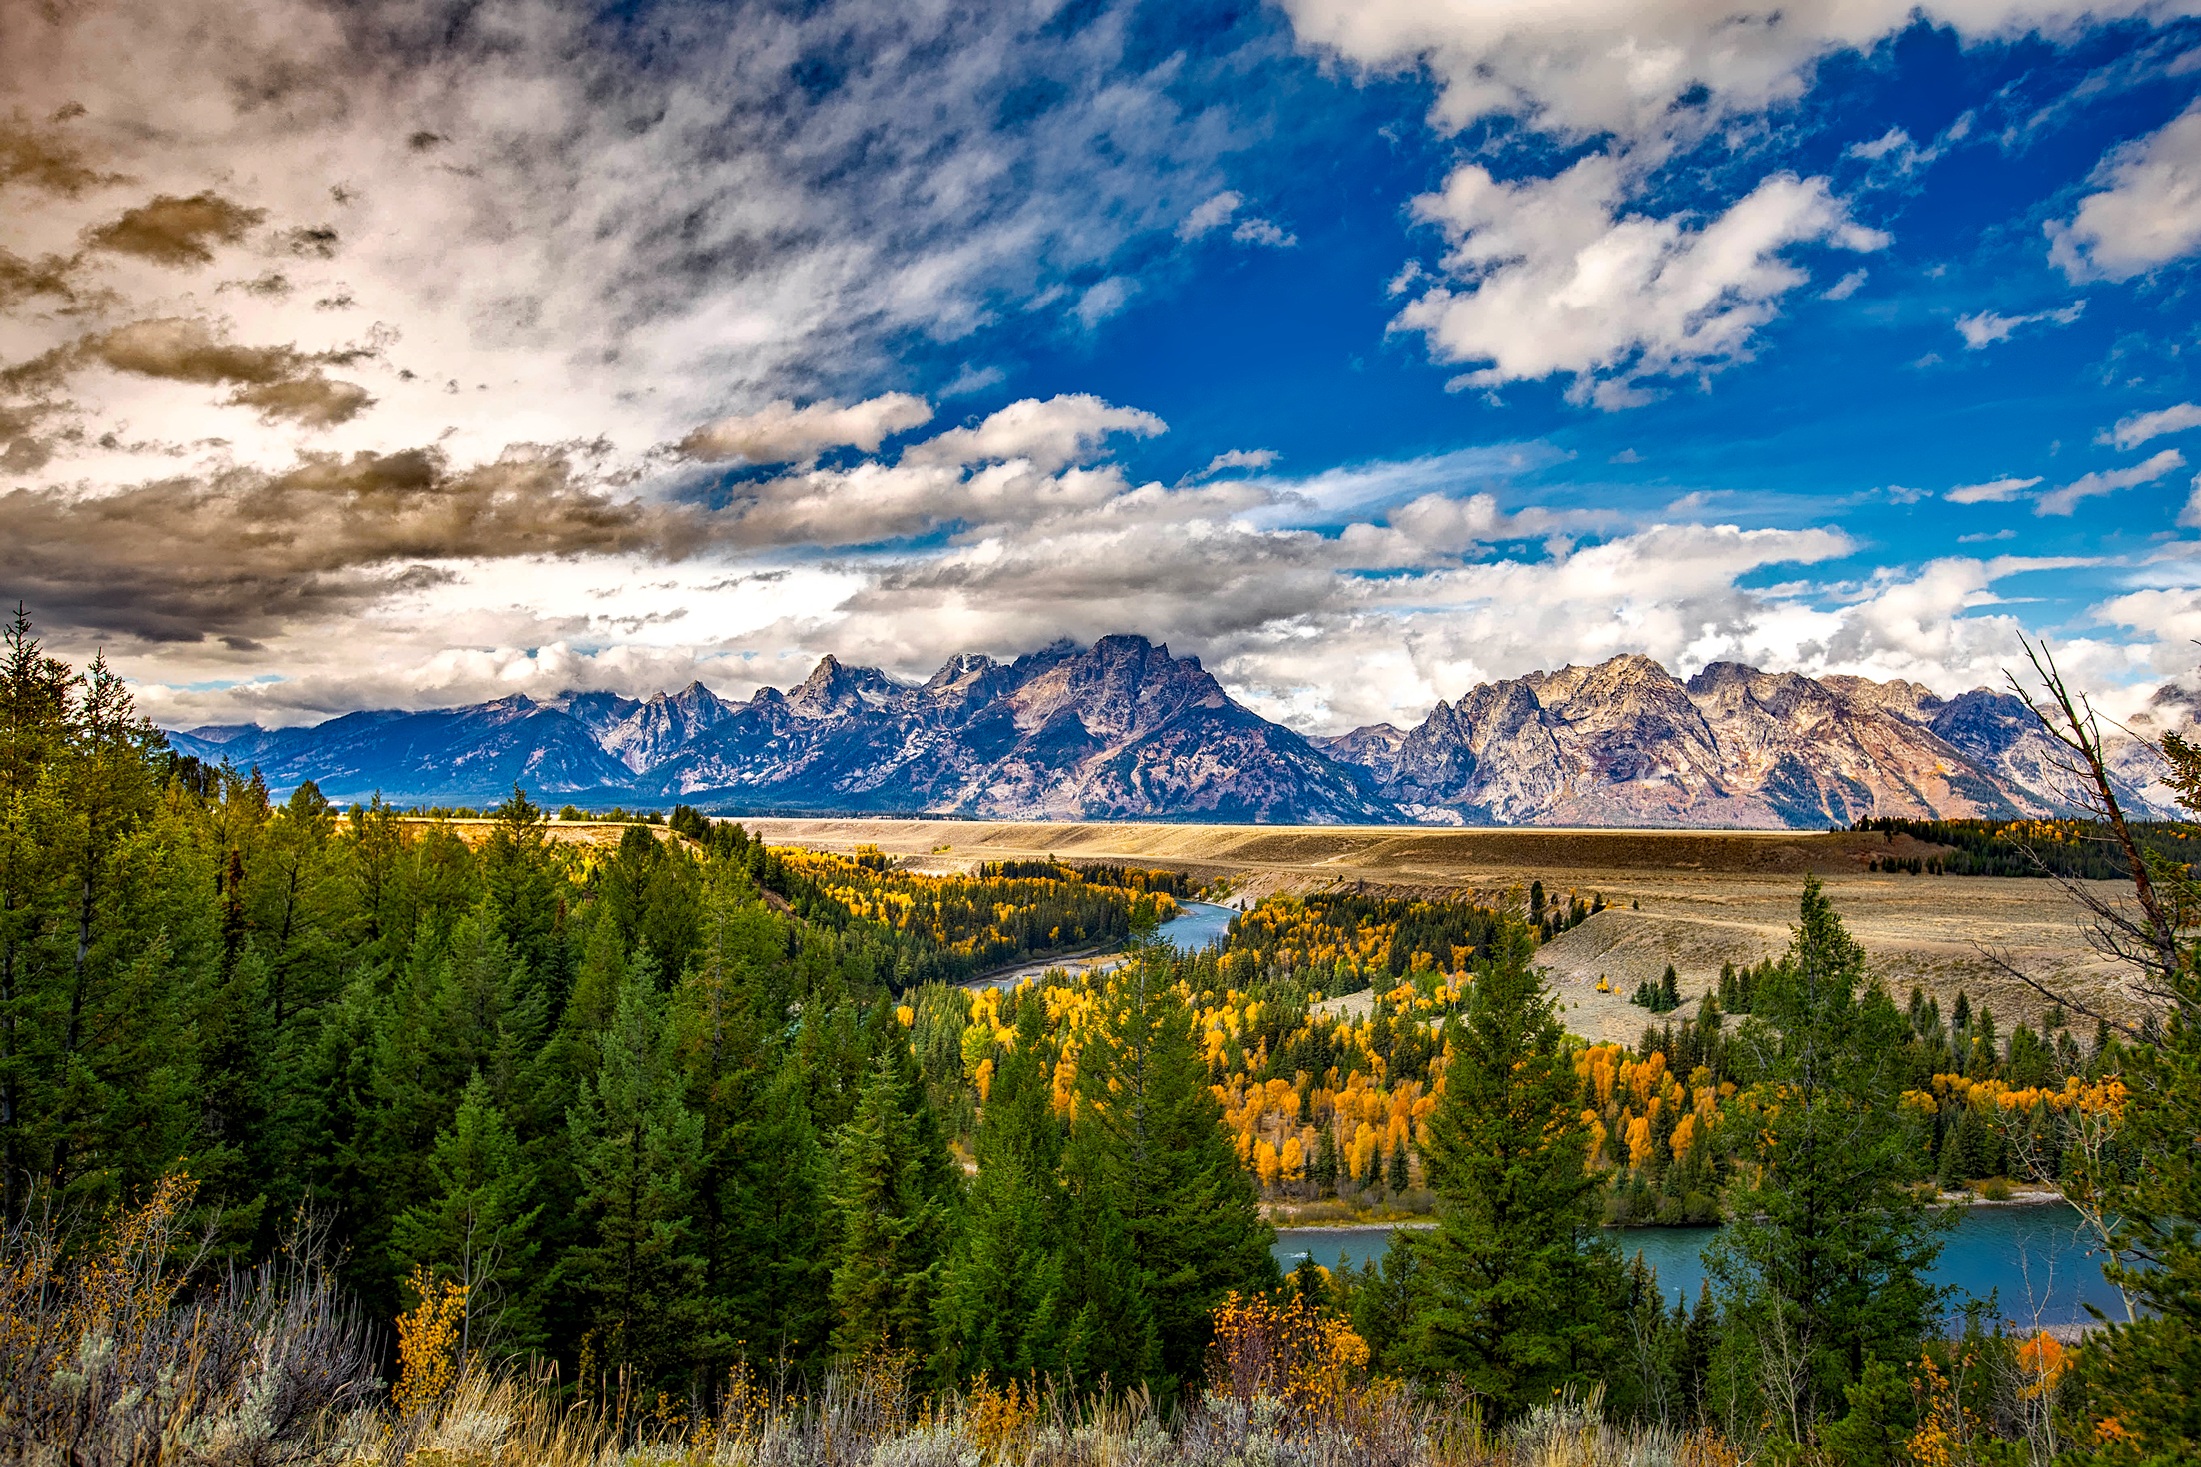
landscape, tree, nature, forest, grass, wilderness, mountain, cloud, sky, meadow, fall, hill, lake, valley, mountain range, country, vacation, travel, rural, reflection, scenic, autumn, holiday, colorful, national park, trees, outdoors, woods, hdr, clouds, mountains, plateau, beautiful, loch, wyoming, destinations, rural area, grand teton, snake river, meteorological phenomenon, natural environment, geographical feature, mountainous landforms